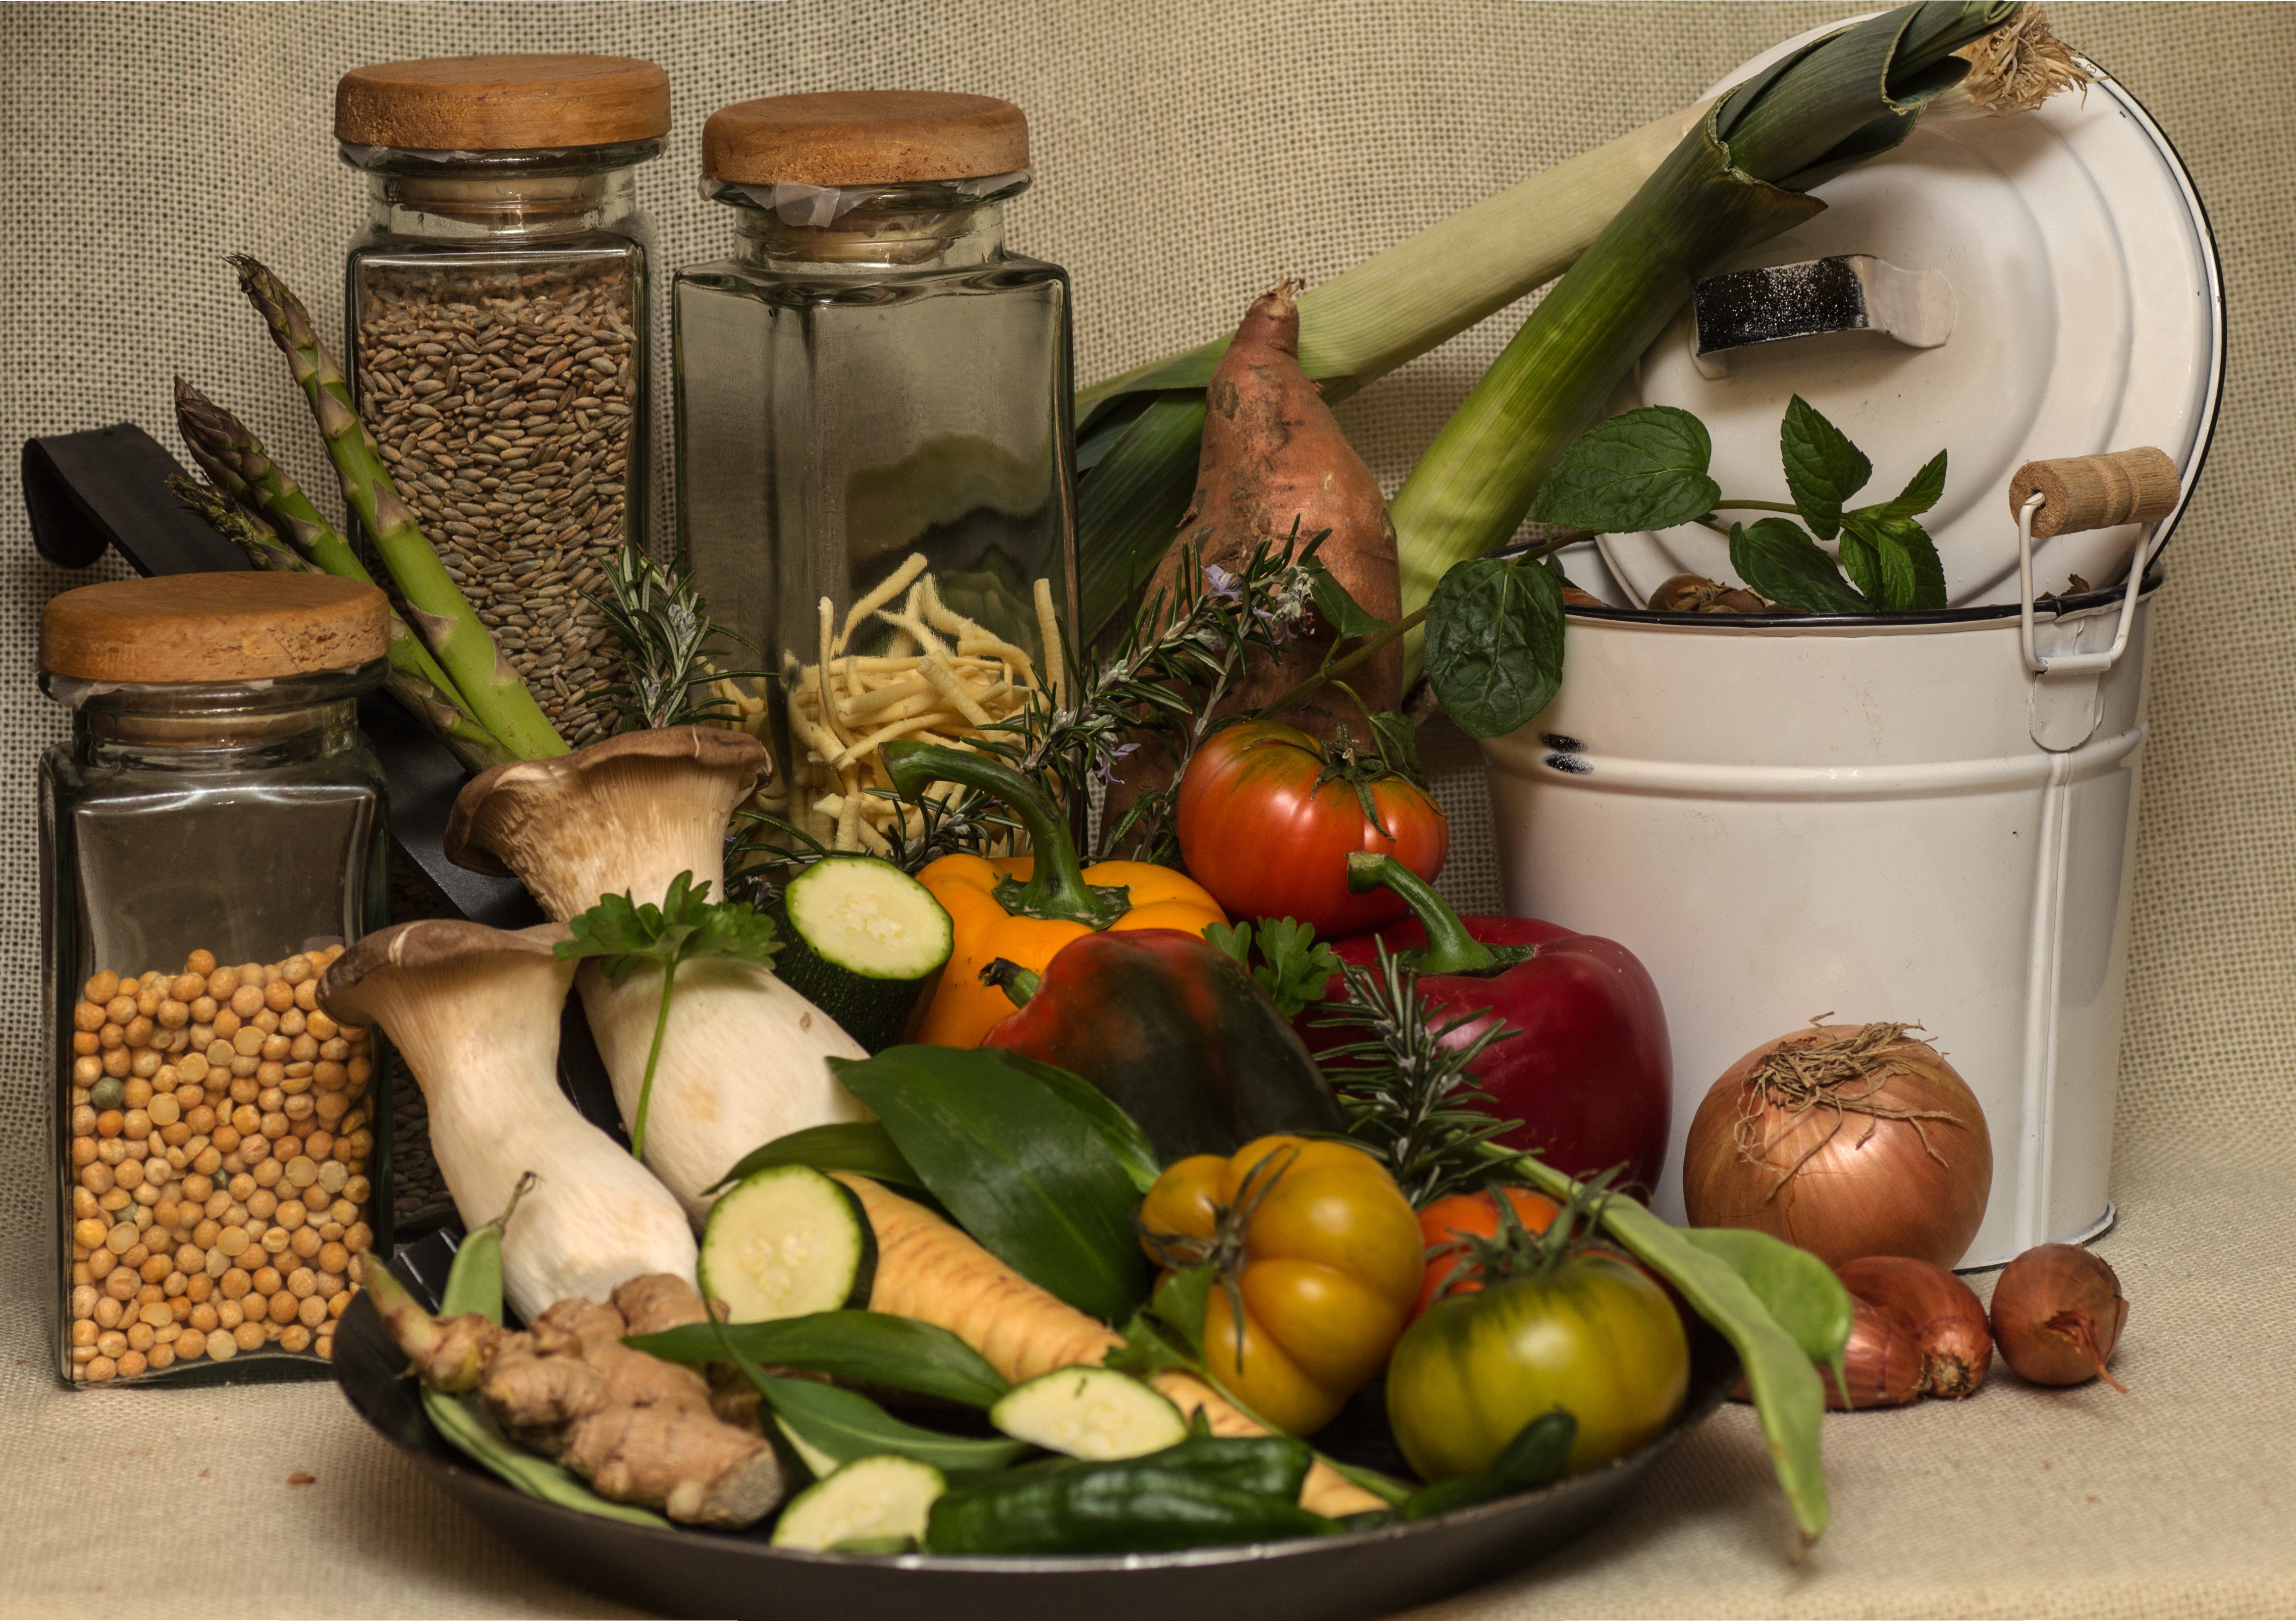
meal, food, produce, vegetable, still life, pan, painting, noodles, container, vegetables, mushrooms, cereals, peas, seibling